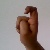
The image shows a hand gesture representing the letter 'X' in Indian Sign Language.